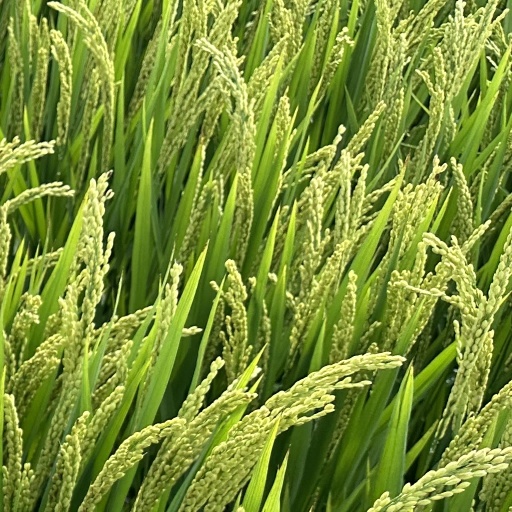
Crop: rice